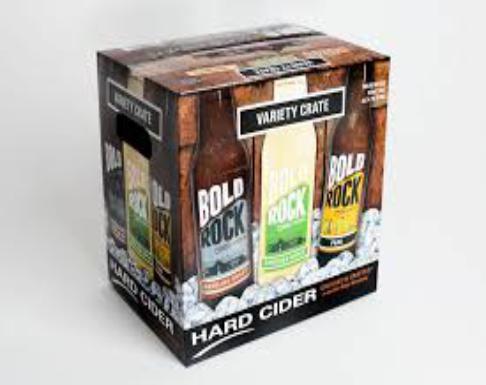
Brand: Bold Rock Hard Cider
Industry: Food